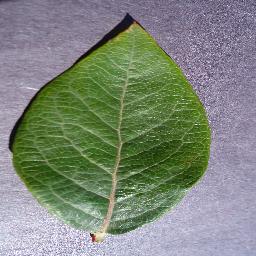
Label: Blueberry___healthy